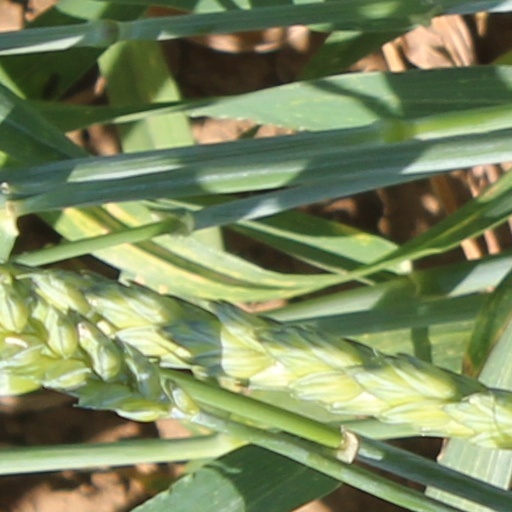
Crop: wheat